Passionists

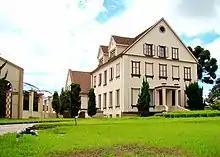
House of the Passionist Sisters in Colombo (Greater Curitiba), Paraná, Southern Brazil

Passionist Monasteries are correctly referred to as "Retreats". The members of the congregation are not allowed to possess land, and the congregation collectively can only own the community house and a bit of land attached to it. They rely completely on their own labor and on contributions from the faithful to maintain themselves financially. The habit worn by members is a black rough woolen tunic and mantle bearing the words "Jesu XPI Passio", meaning "Passion of Jesus Christ", and the congregation was historically discalced, wearing sandals rather than shoes.